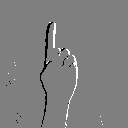
ASL letter: z